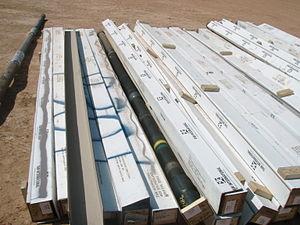
Manchons utilisés pour la fracturation hydraulique